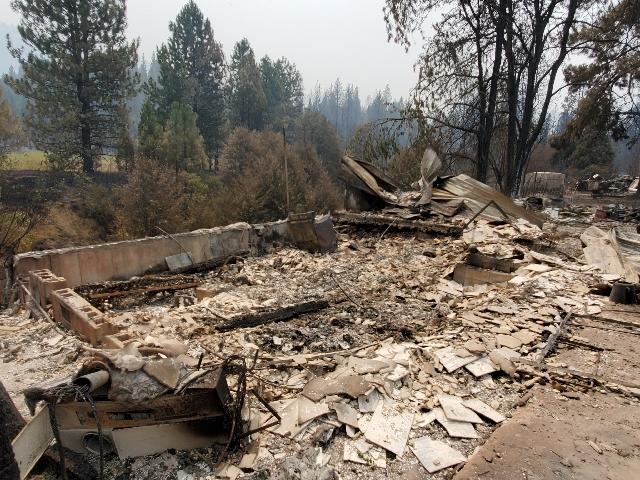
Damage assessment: destroyed